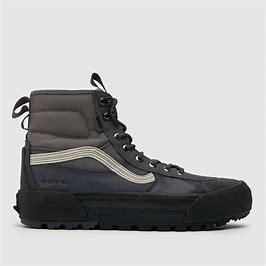
Brand: Vans
Model: SK8 Hi MTE